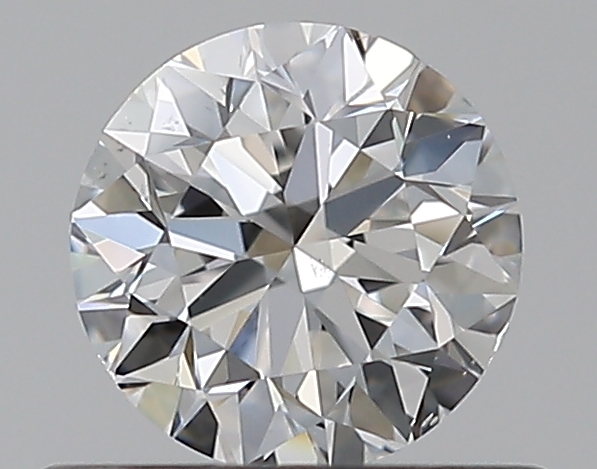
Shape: round
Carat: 0.5
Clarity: VS2
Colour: F
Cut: VG
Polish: EX
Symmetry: VG
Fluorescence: N
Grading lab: GIA
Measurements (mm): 4.93 x 4.97 x 3.18